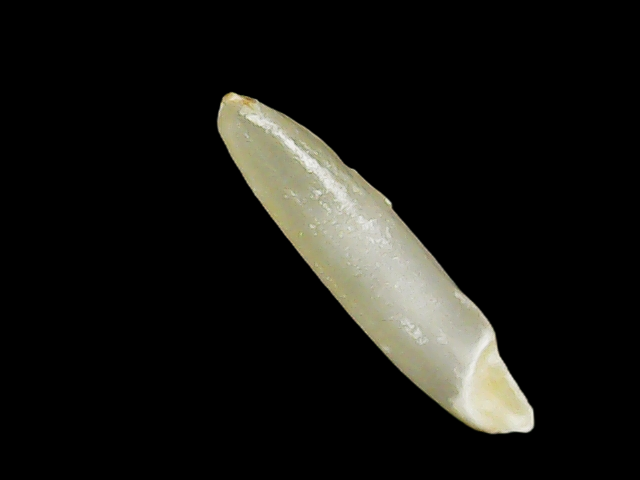
Rice variety: Binadhan25